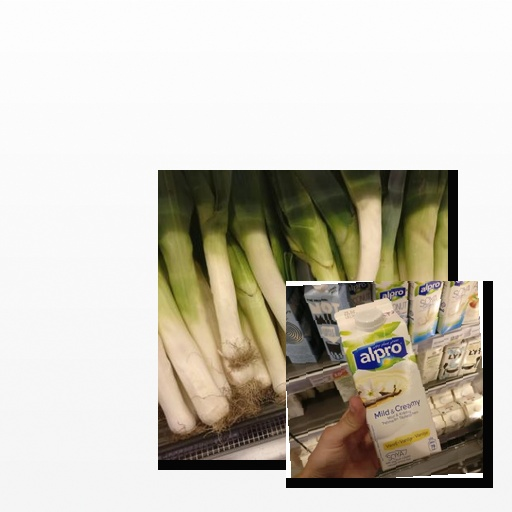
Food items: vanilla_soy_yogurt, leek